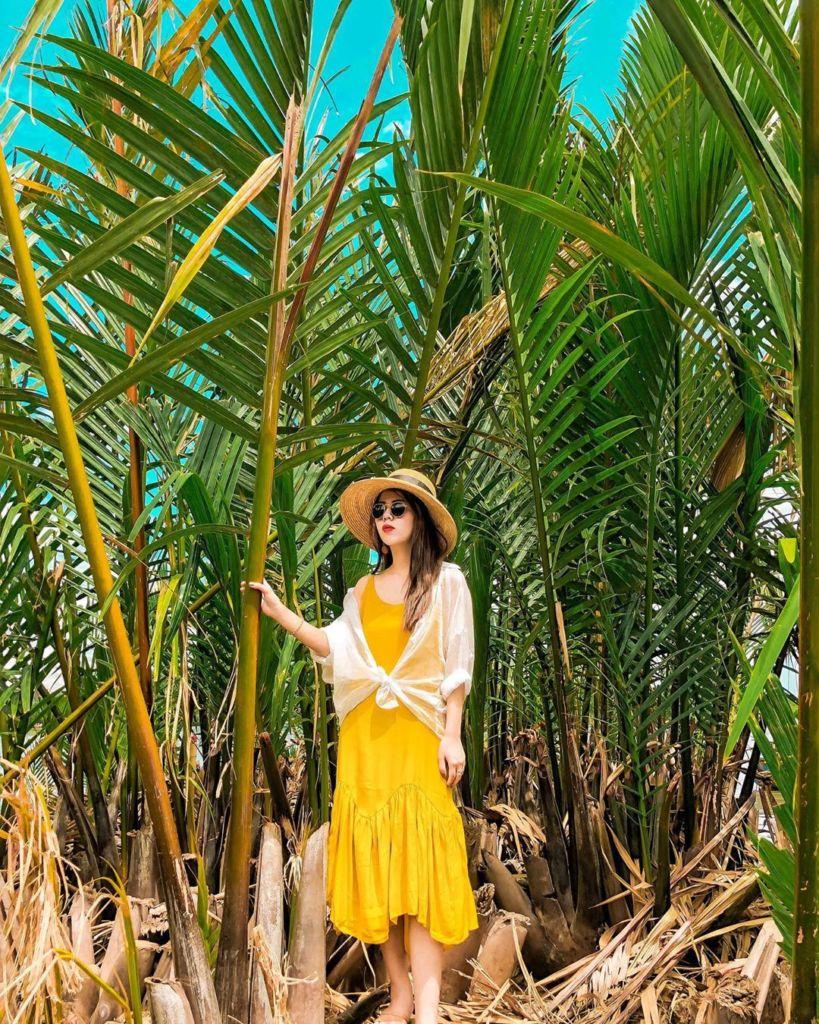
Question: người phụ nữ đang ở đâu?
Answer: đang ở cạnh một cây dừa nước